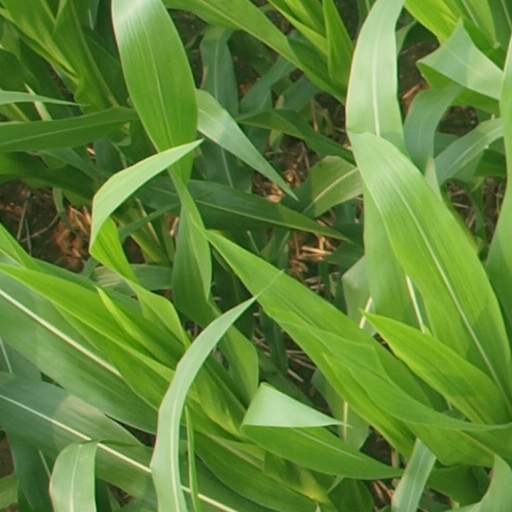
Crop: maize; corn